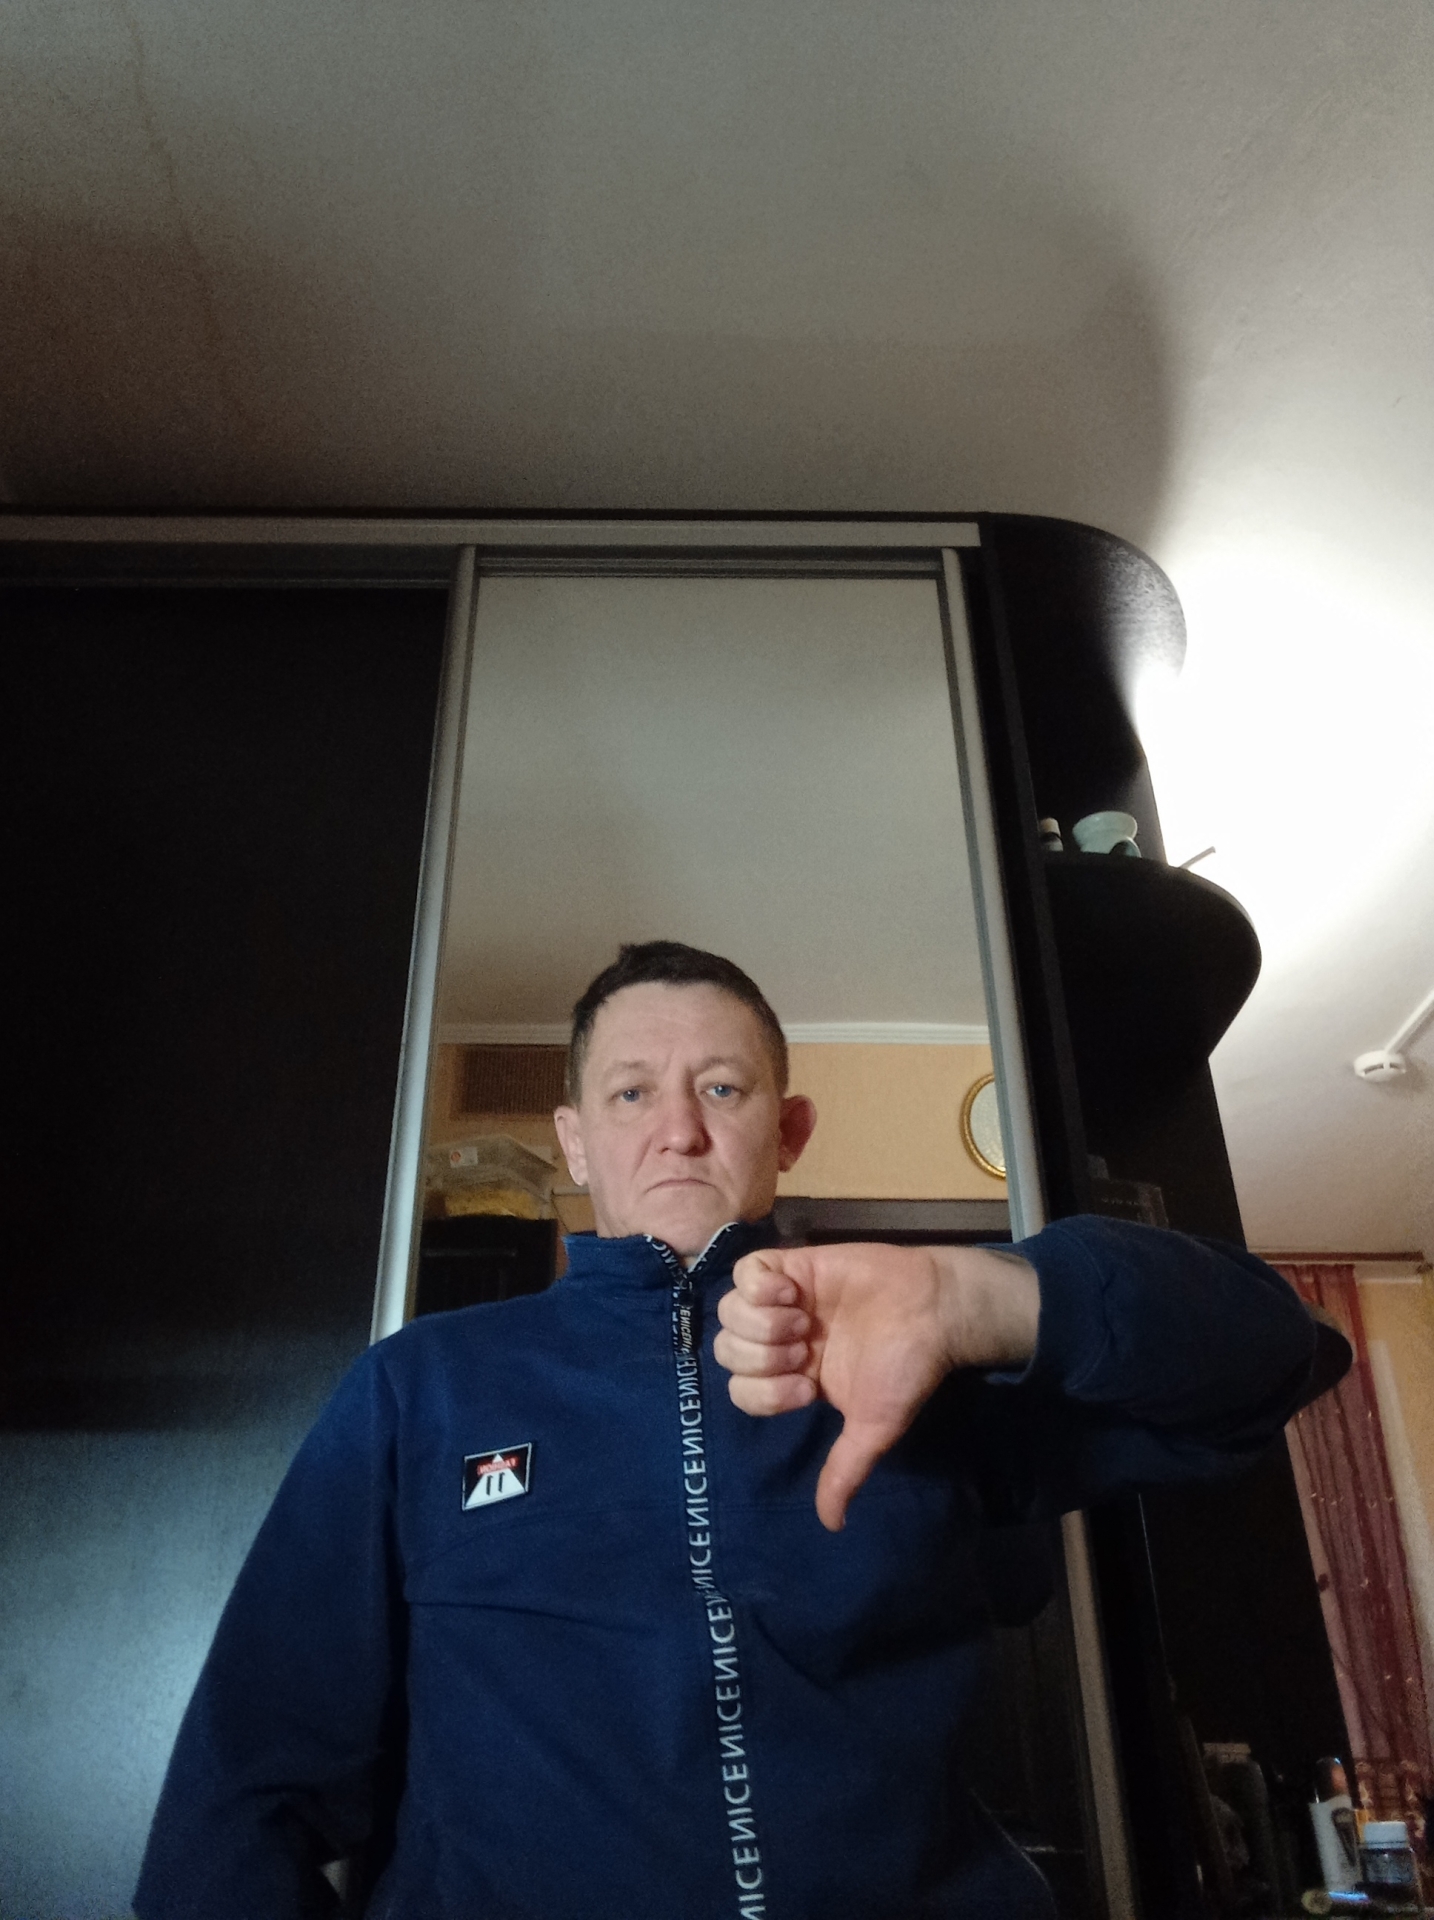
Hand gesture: dislike